Christ Church Episcopal (Beatrice, Nebraska)

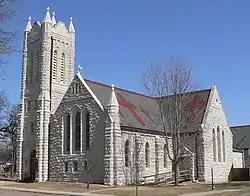
The church in 2012

Christ Church Episcopal is a historic church building in Beatrice, Nebraska. It was built in 1889-1890 for the local Episcopal congregation established in 1873. The building was designed in the Gothic Revival style by Mendelsson & Laurie. The rectory was built in 1951. The property has been listed on the National Register of Historic Places since November 29, 1999.